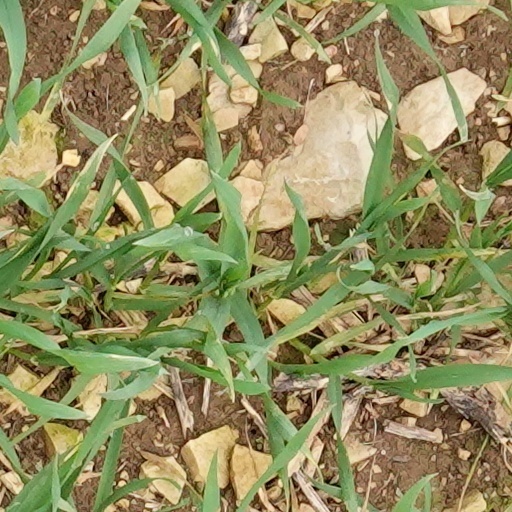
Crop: wheat